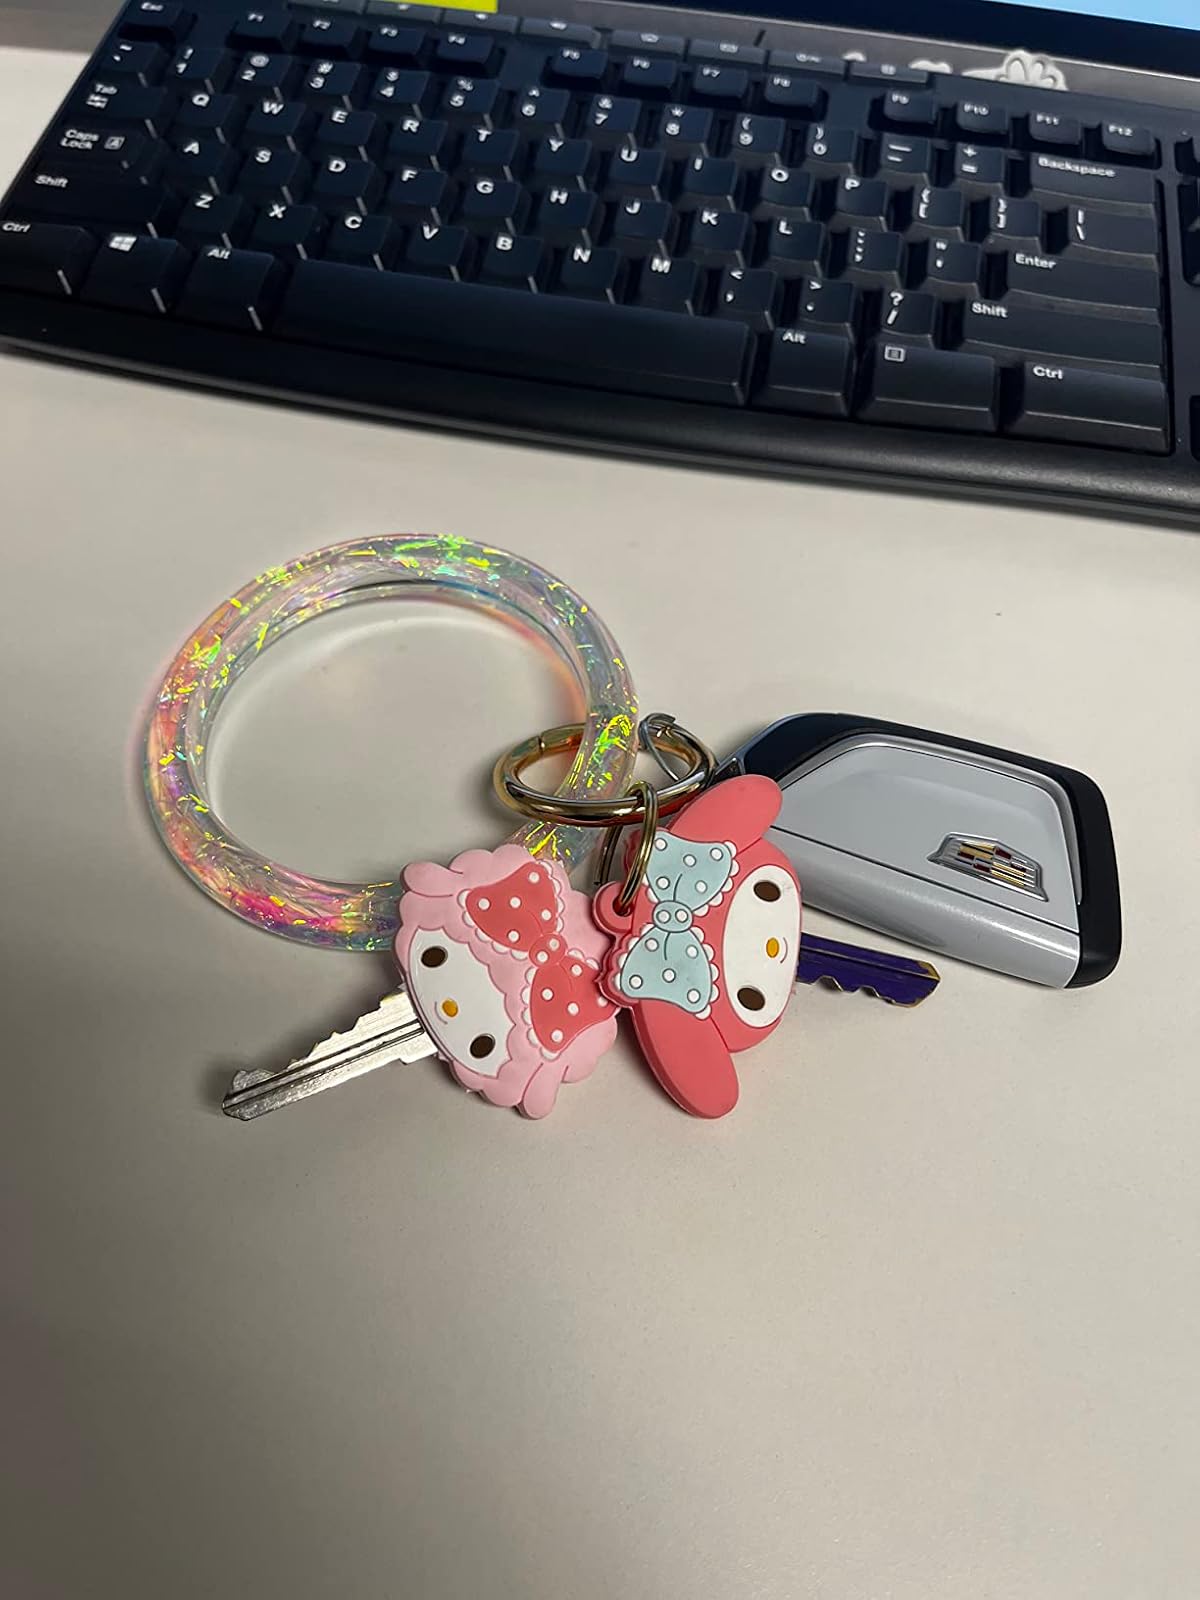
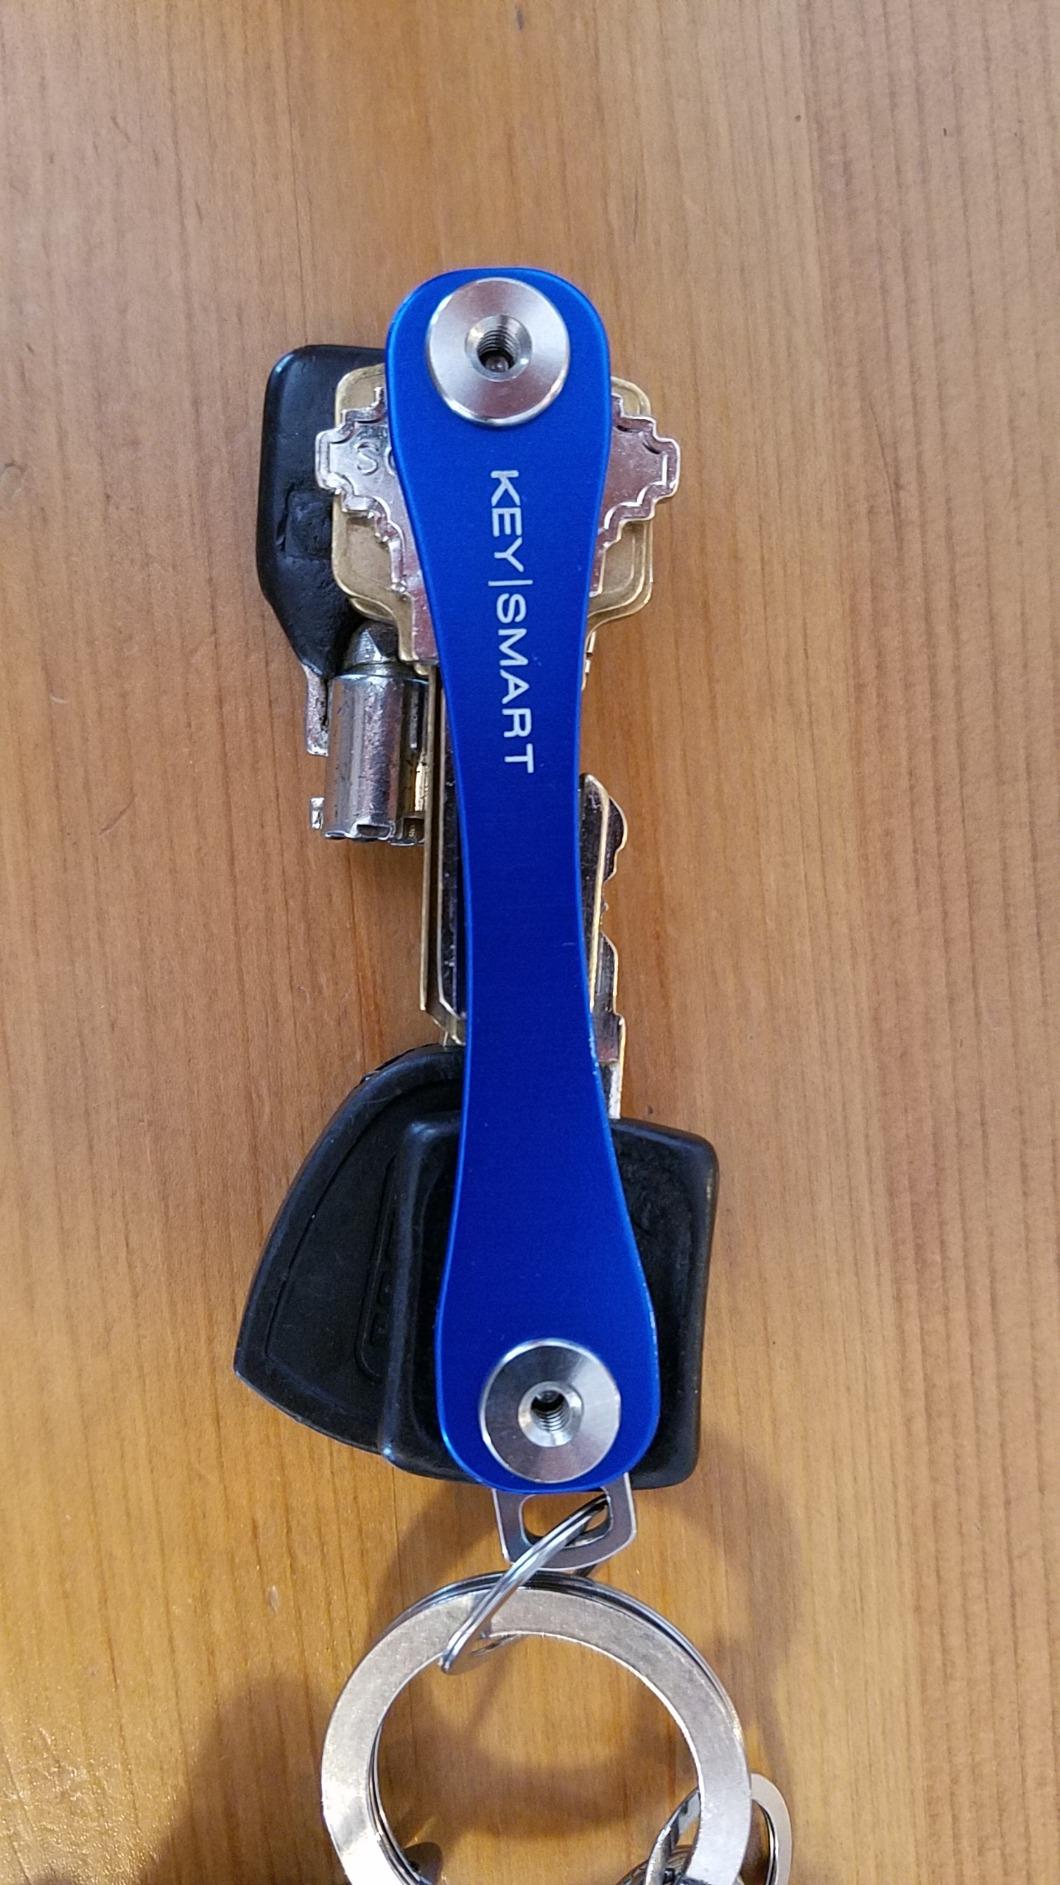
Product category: accessories_keychain
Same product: no